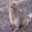
Label: dog